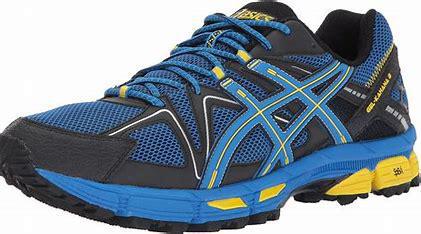
Brand: Asics
Model: Gel Kahana 8